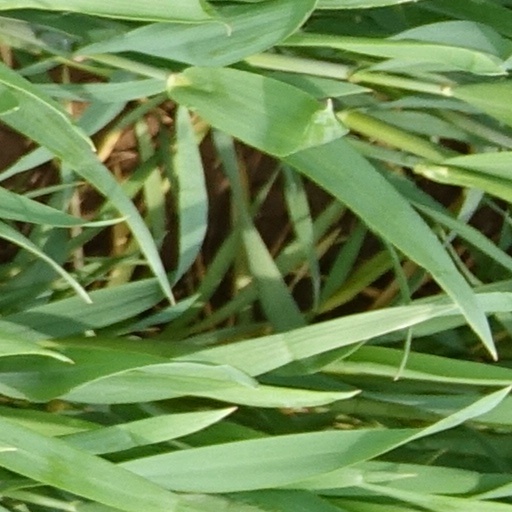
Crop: wheat